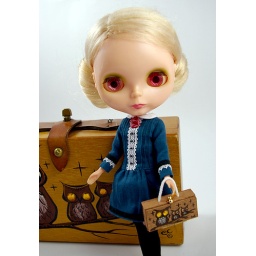
Hitomi in Poupee Mechanique dress with Dolly Mixture mini Enid Collins box bag. ^_^